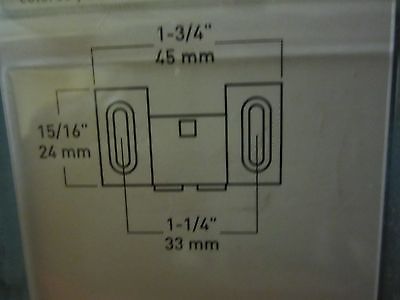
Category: cabinet